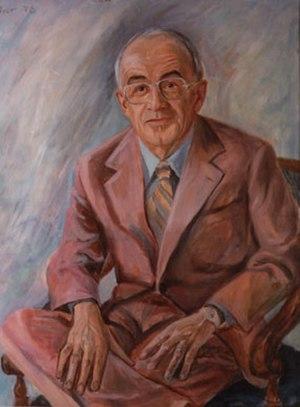
Ludwig Bölkow est un ingénieur aéronautique allemand né le 30 juin 1912 à Schwerin et mort le 25 juillet 2003 à Grünwald près de Munich.